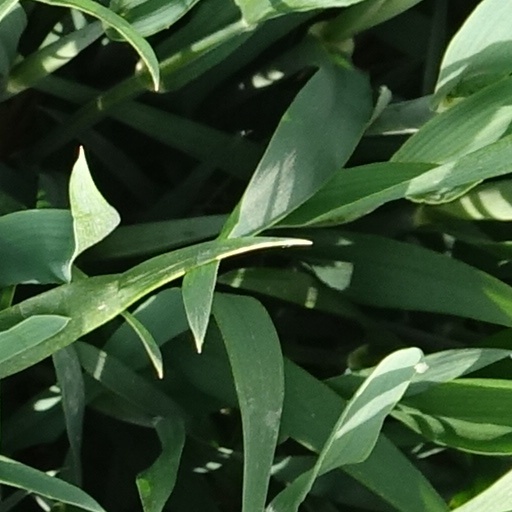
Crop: wheat